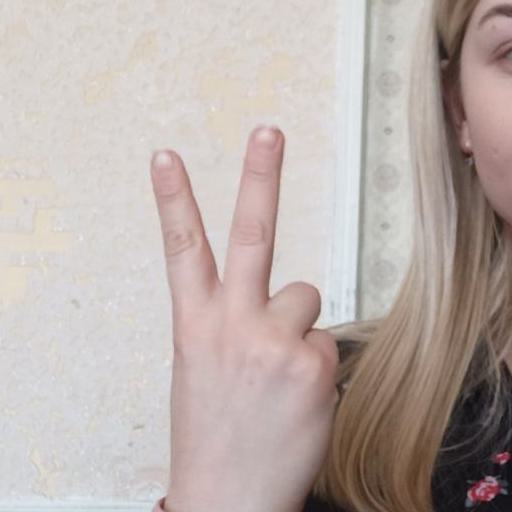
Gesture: peace_inverted